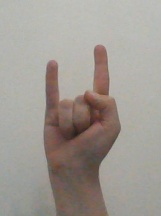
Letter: la